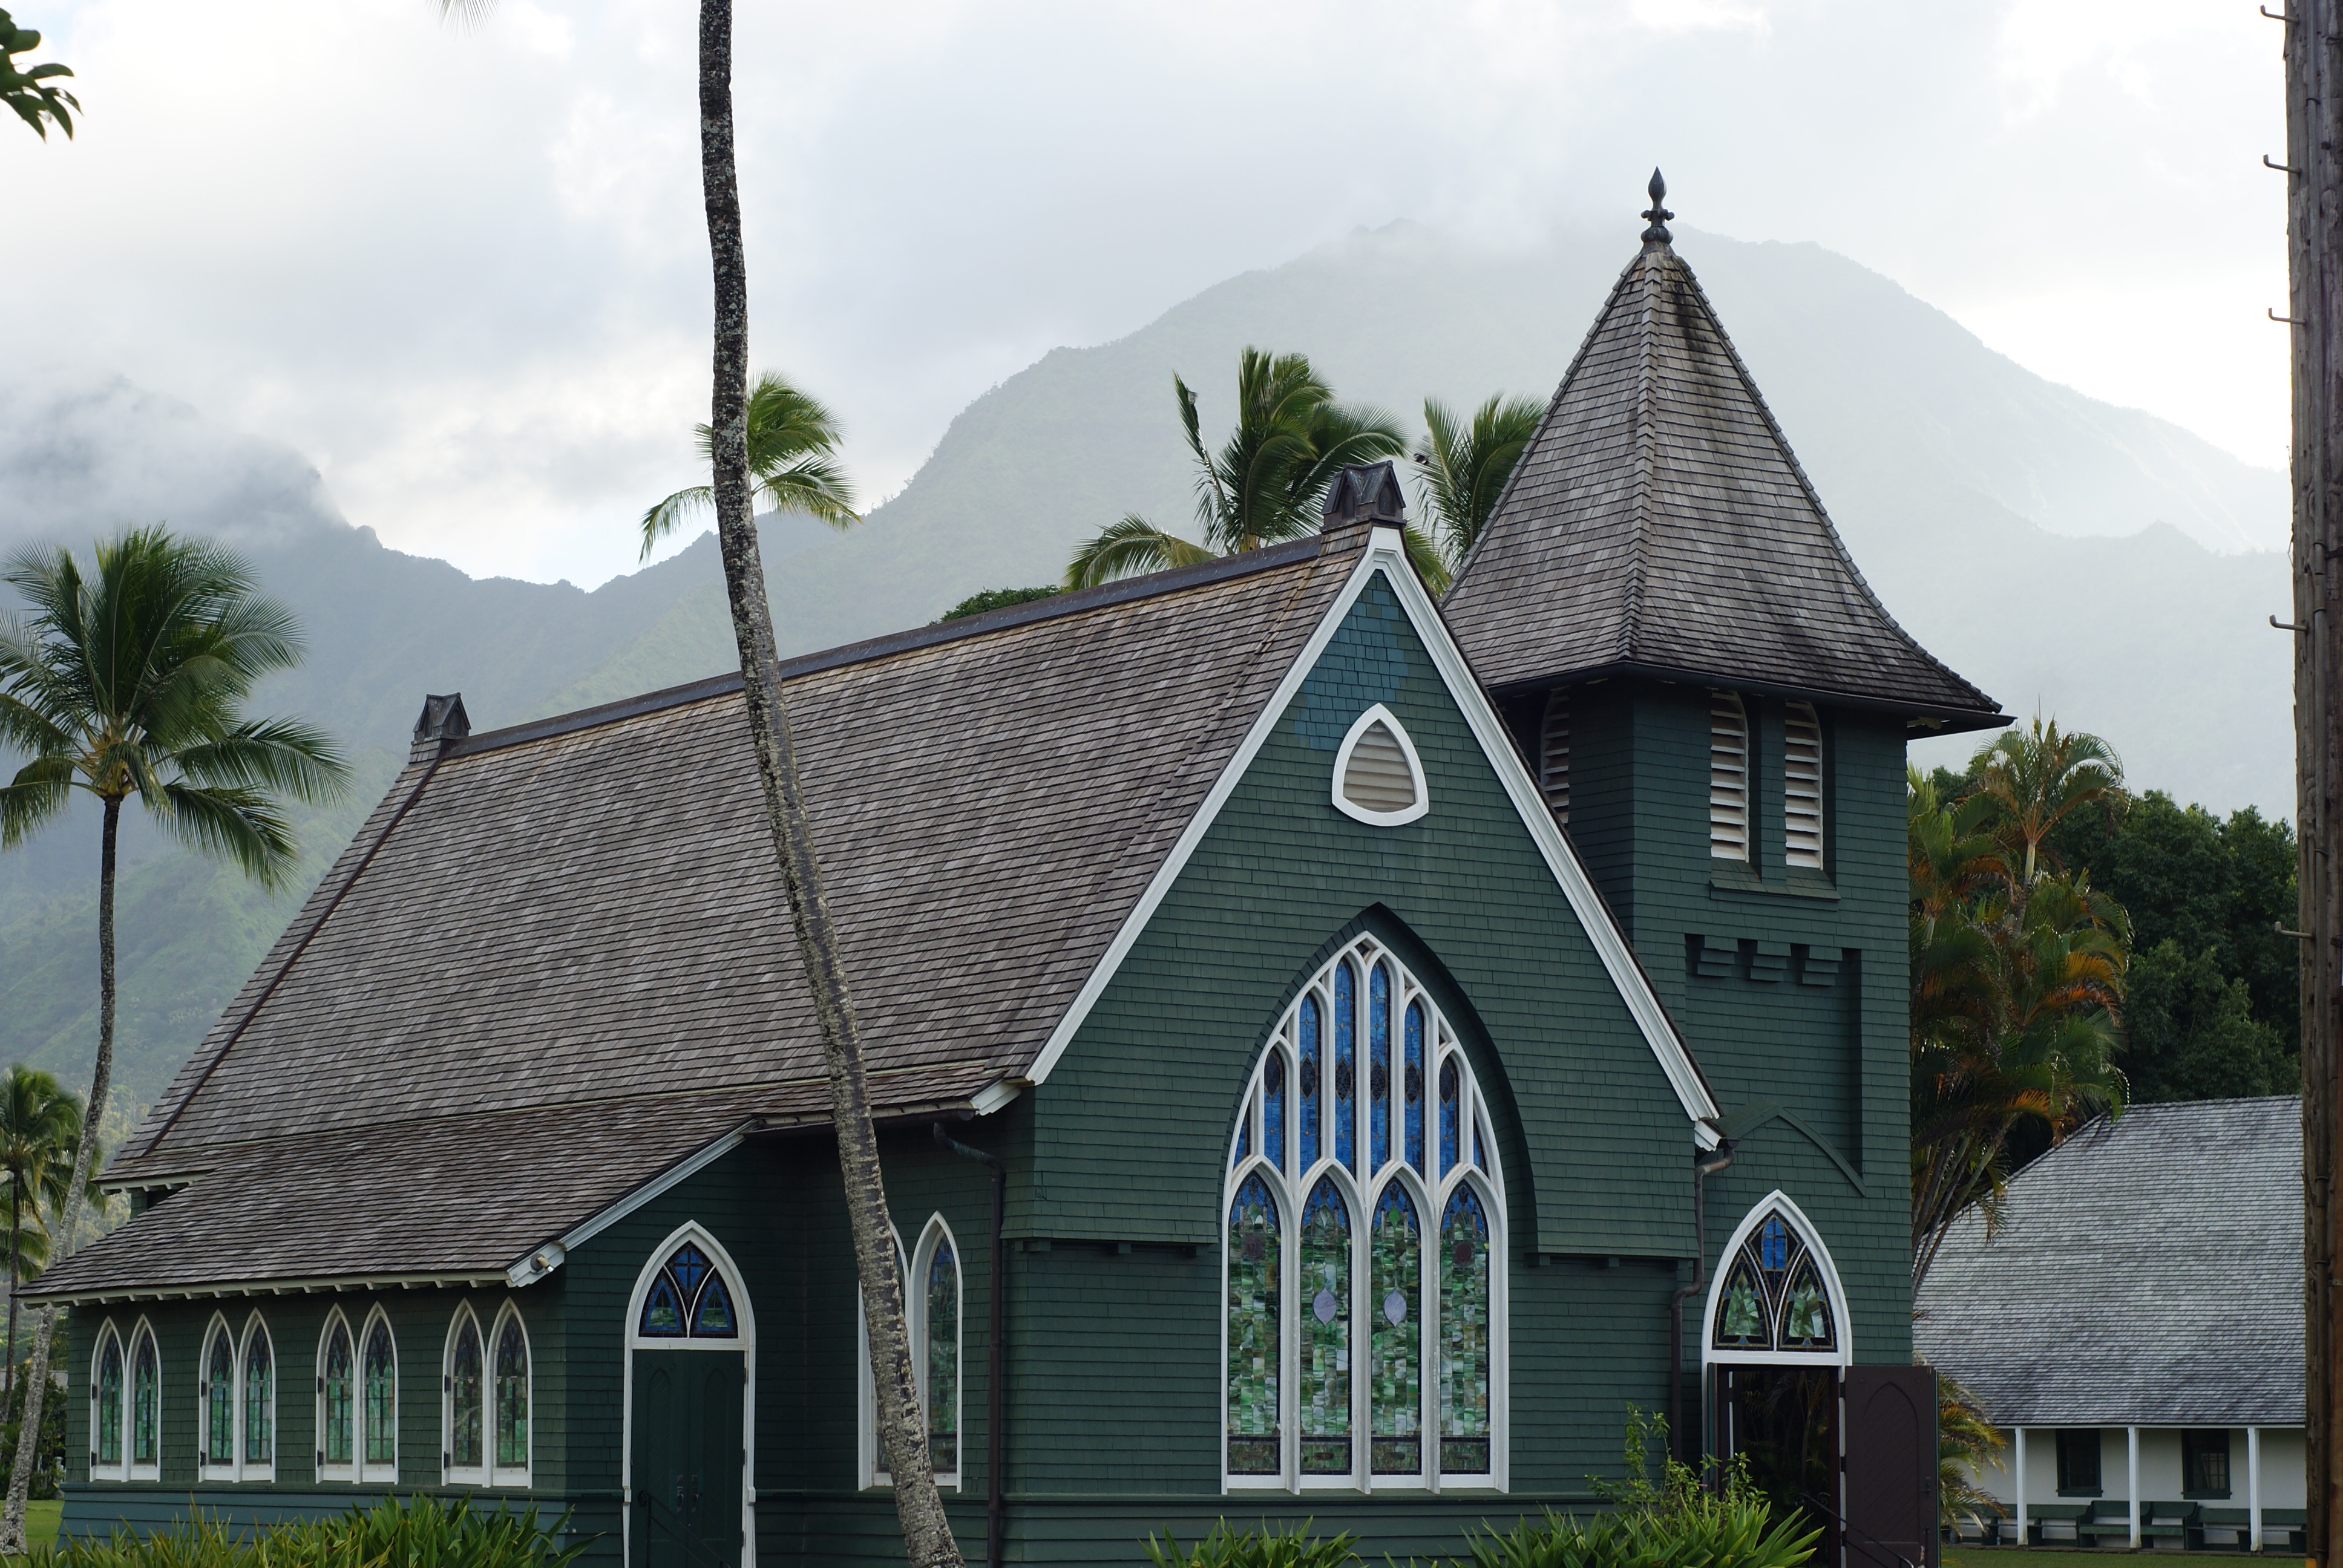
mountain, house, roof, building, home, cottage, church, chapel, place of worship, estate, kauai